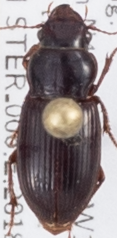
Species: Cratacanthus dubius
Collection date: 2018-06-28
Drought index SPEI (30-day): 0.04
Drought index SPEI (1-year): -0.36
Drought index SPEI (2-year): -0.39